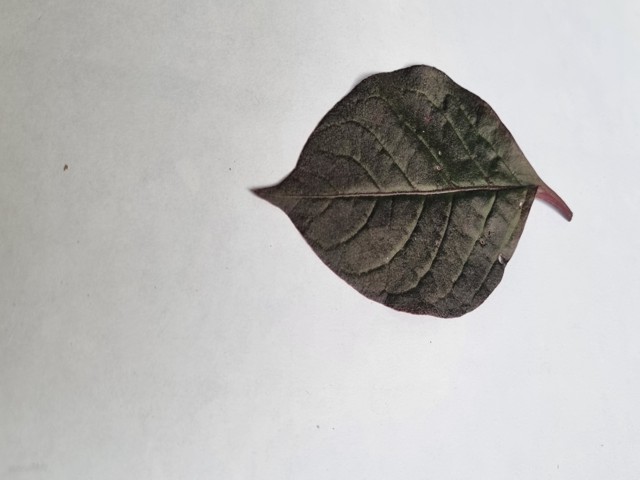
Plant: kalochitra